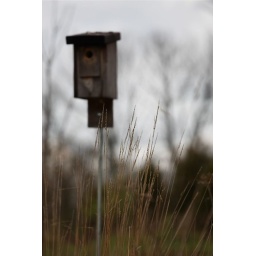
nest box in field